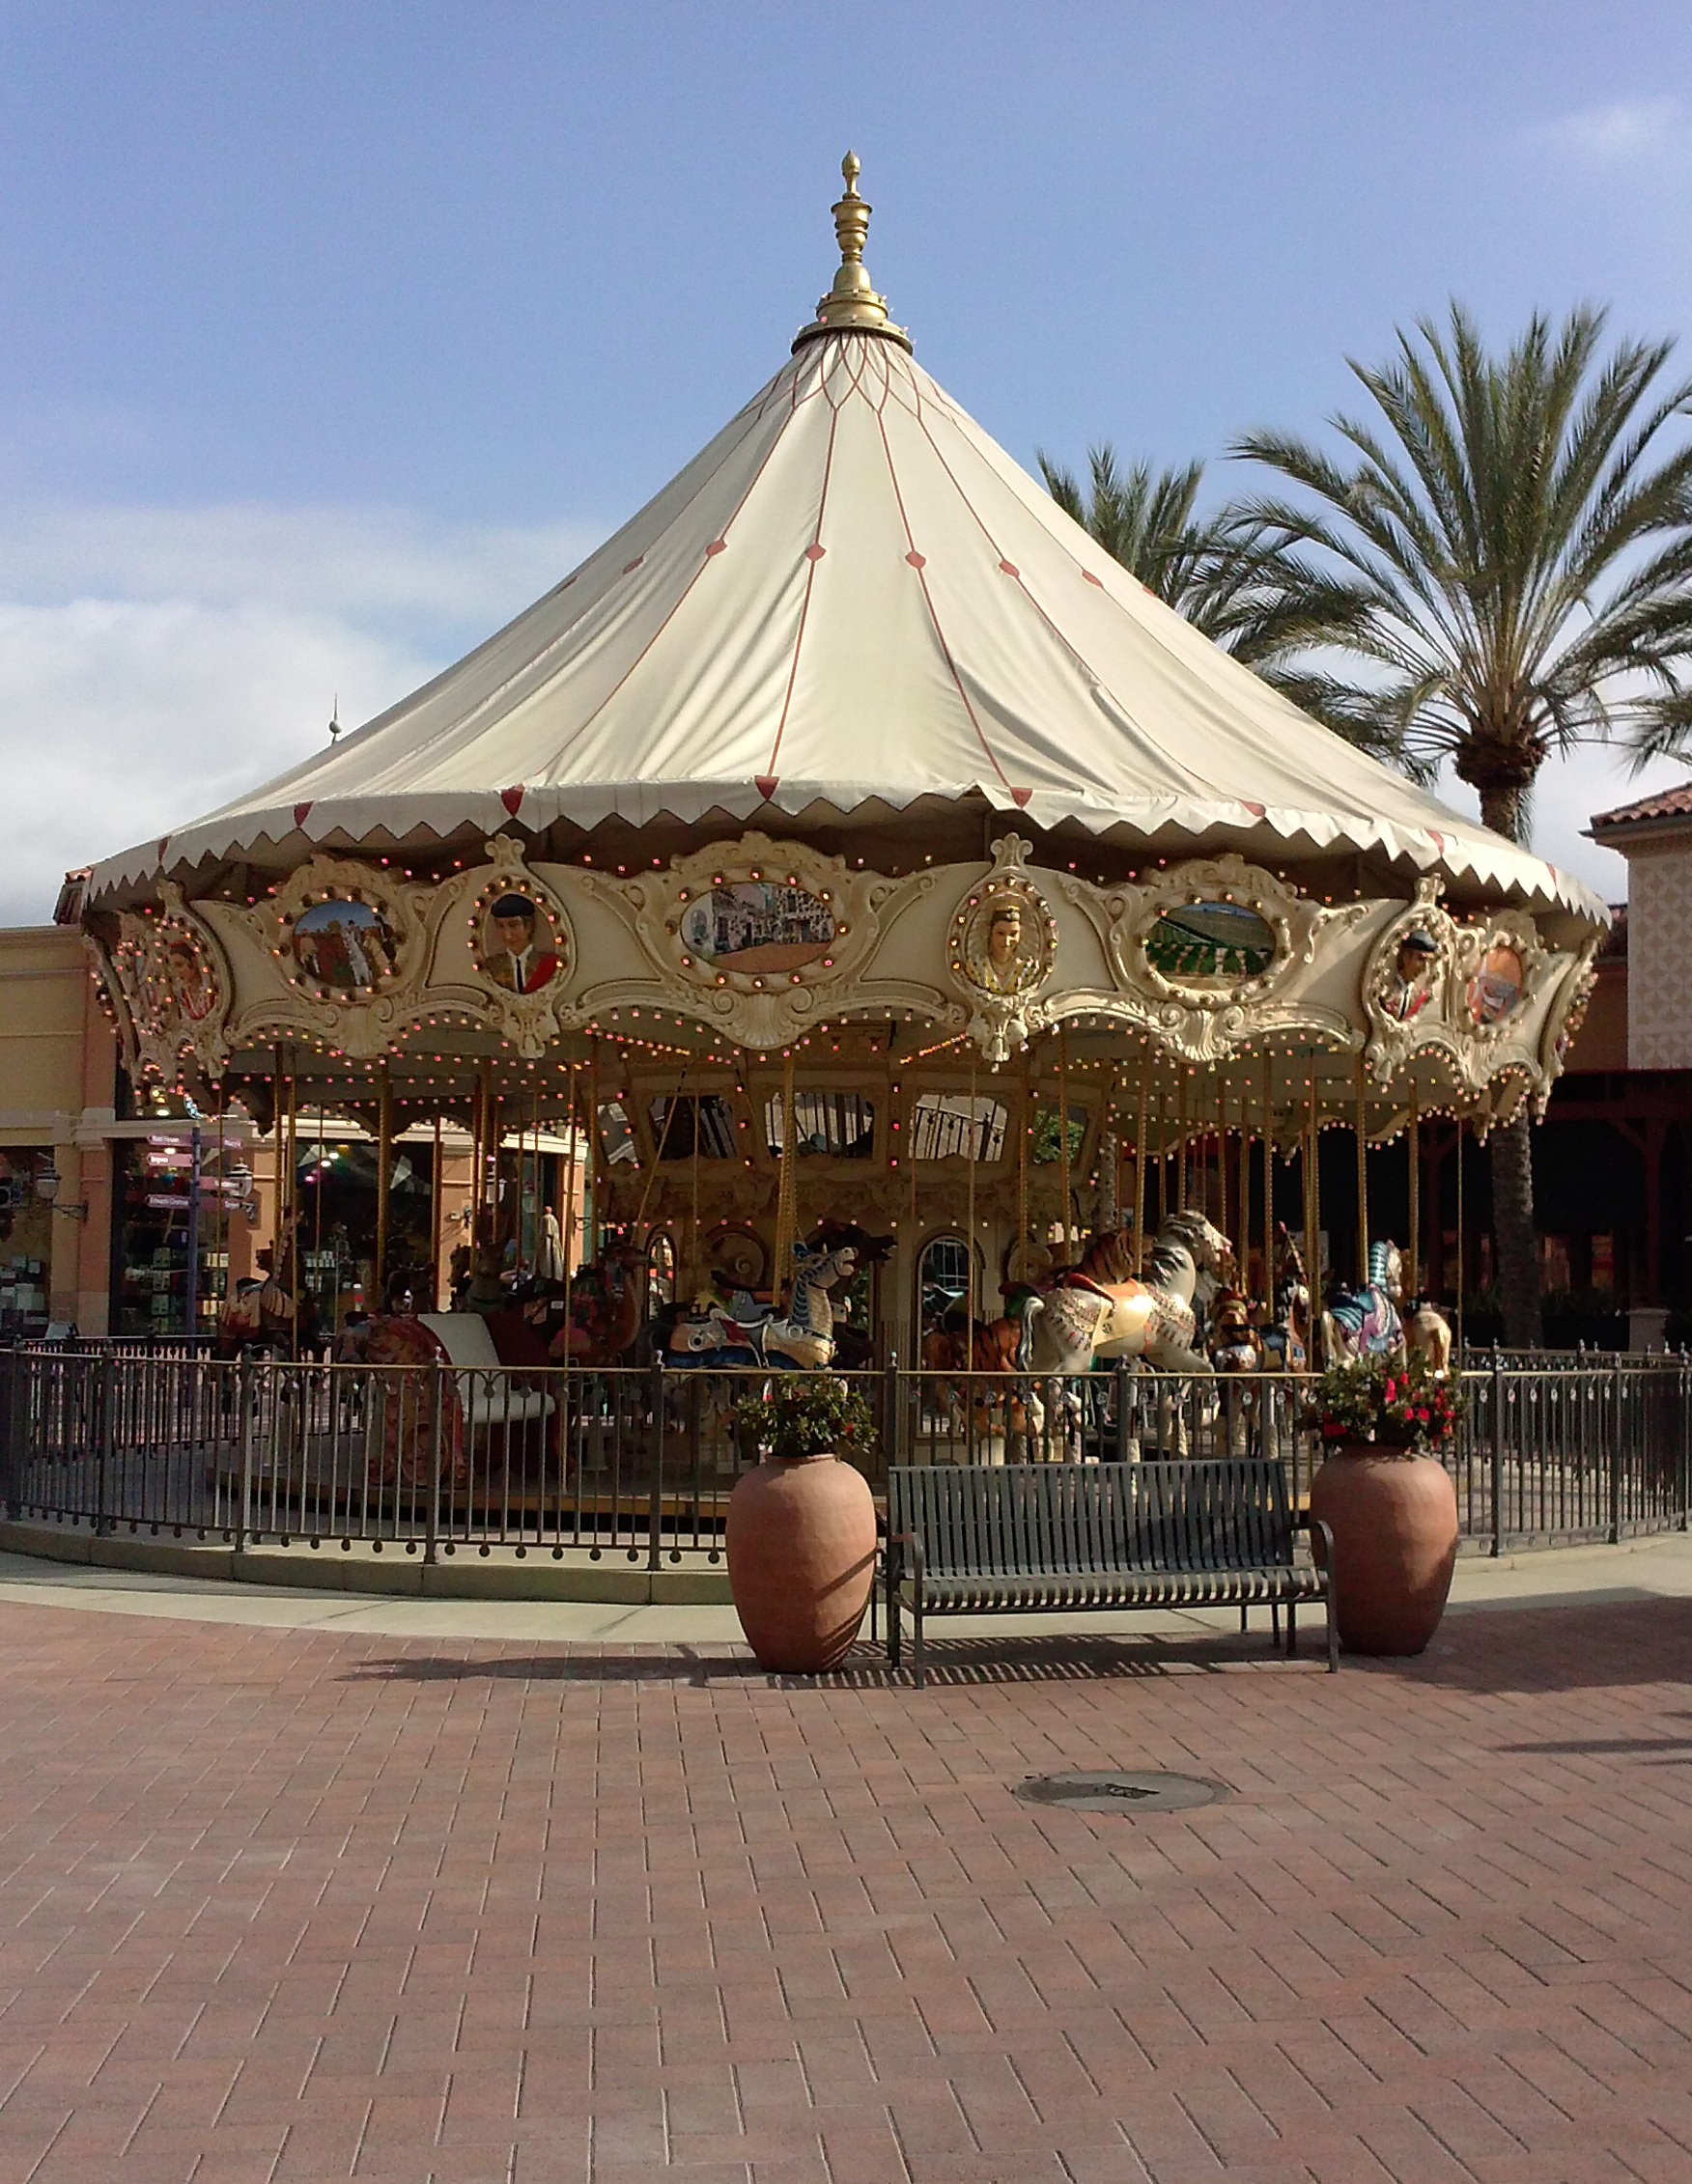
outdoor, vintage, cute, vacation, travel, recreation, young, carnival, amusement park, horse, park, ride, carousel, colorful, fun, happy, resort, amusement, merry go round, amusement ride, outdoor recreation, nonbuilding structure